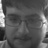
Emotion: sad